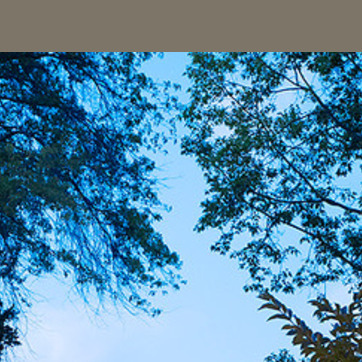
Material: sky